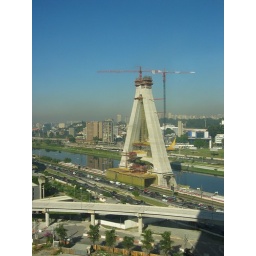
Deep Blue sky in the background is amazing; unfortunately the cloud of pollution is not as impressive.